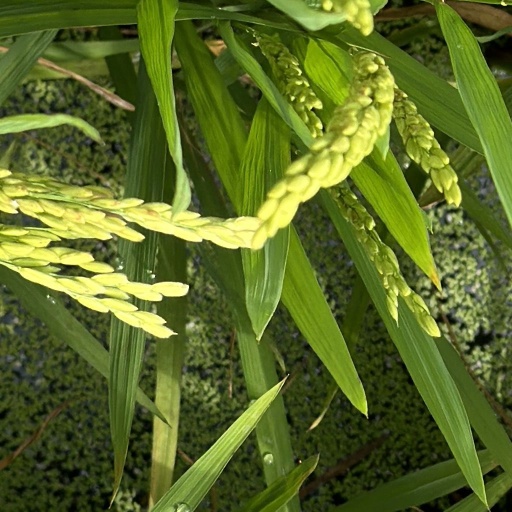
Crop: rice